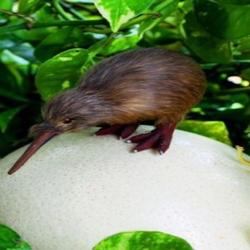
Label: Kiwi